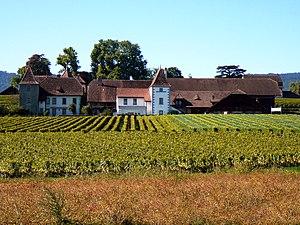
Vue panoramique du château de Duillier, en Suisse
Duillier est une commune suisse du canton de Vaud, située dans le district de Nyon.
Cette liste présente les biens culturels d'importance nationale dans le canton de Vaud. Cette liste correspond à l'édition 2009 de l'Inventaire Suisse des biens culturels d'importance nationale pour le canton de Vaud. Il est trié par commune et inclus : 186 bâtiments séparés, 46 collections, 32 sites archéologiques et deux cas particuliers.